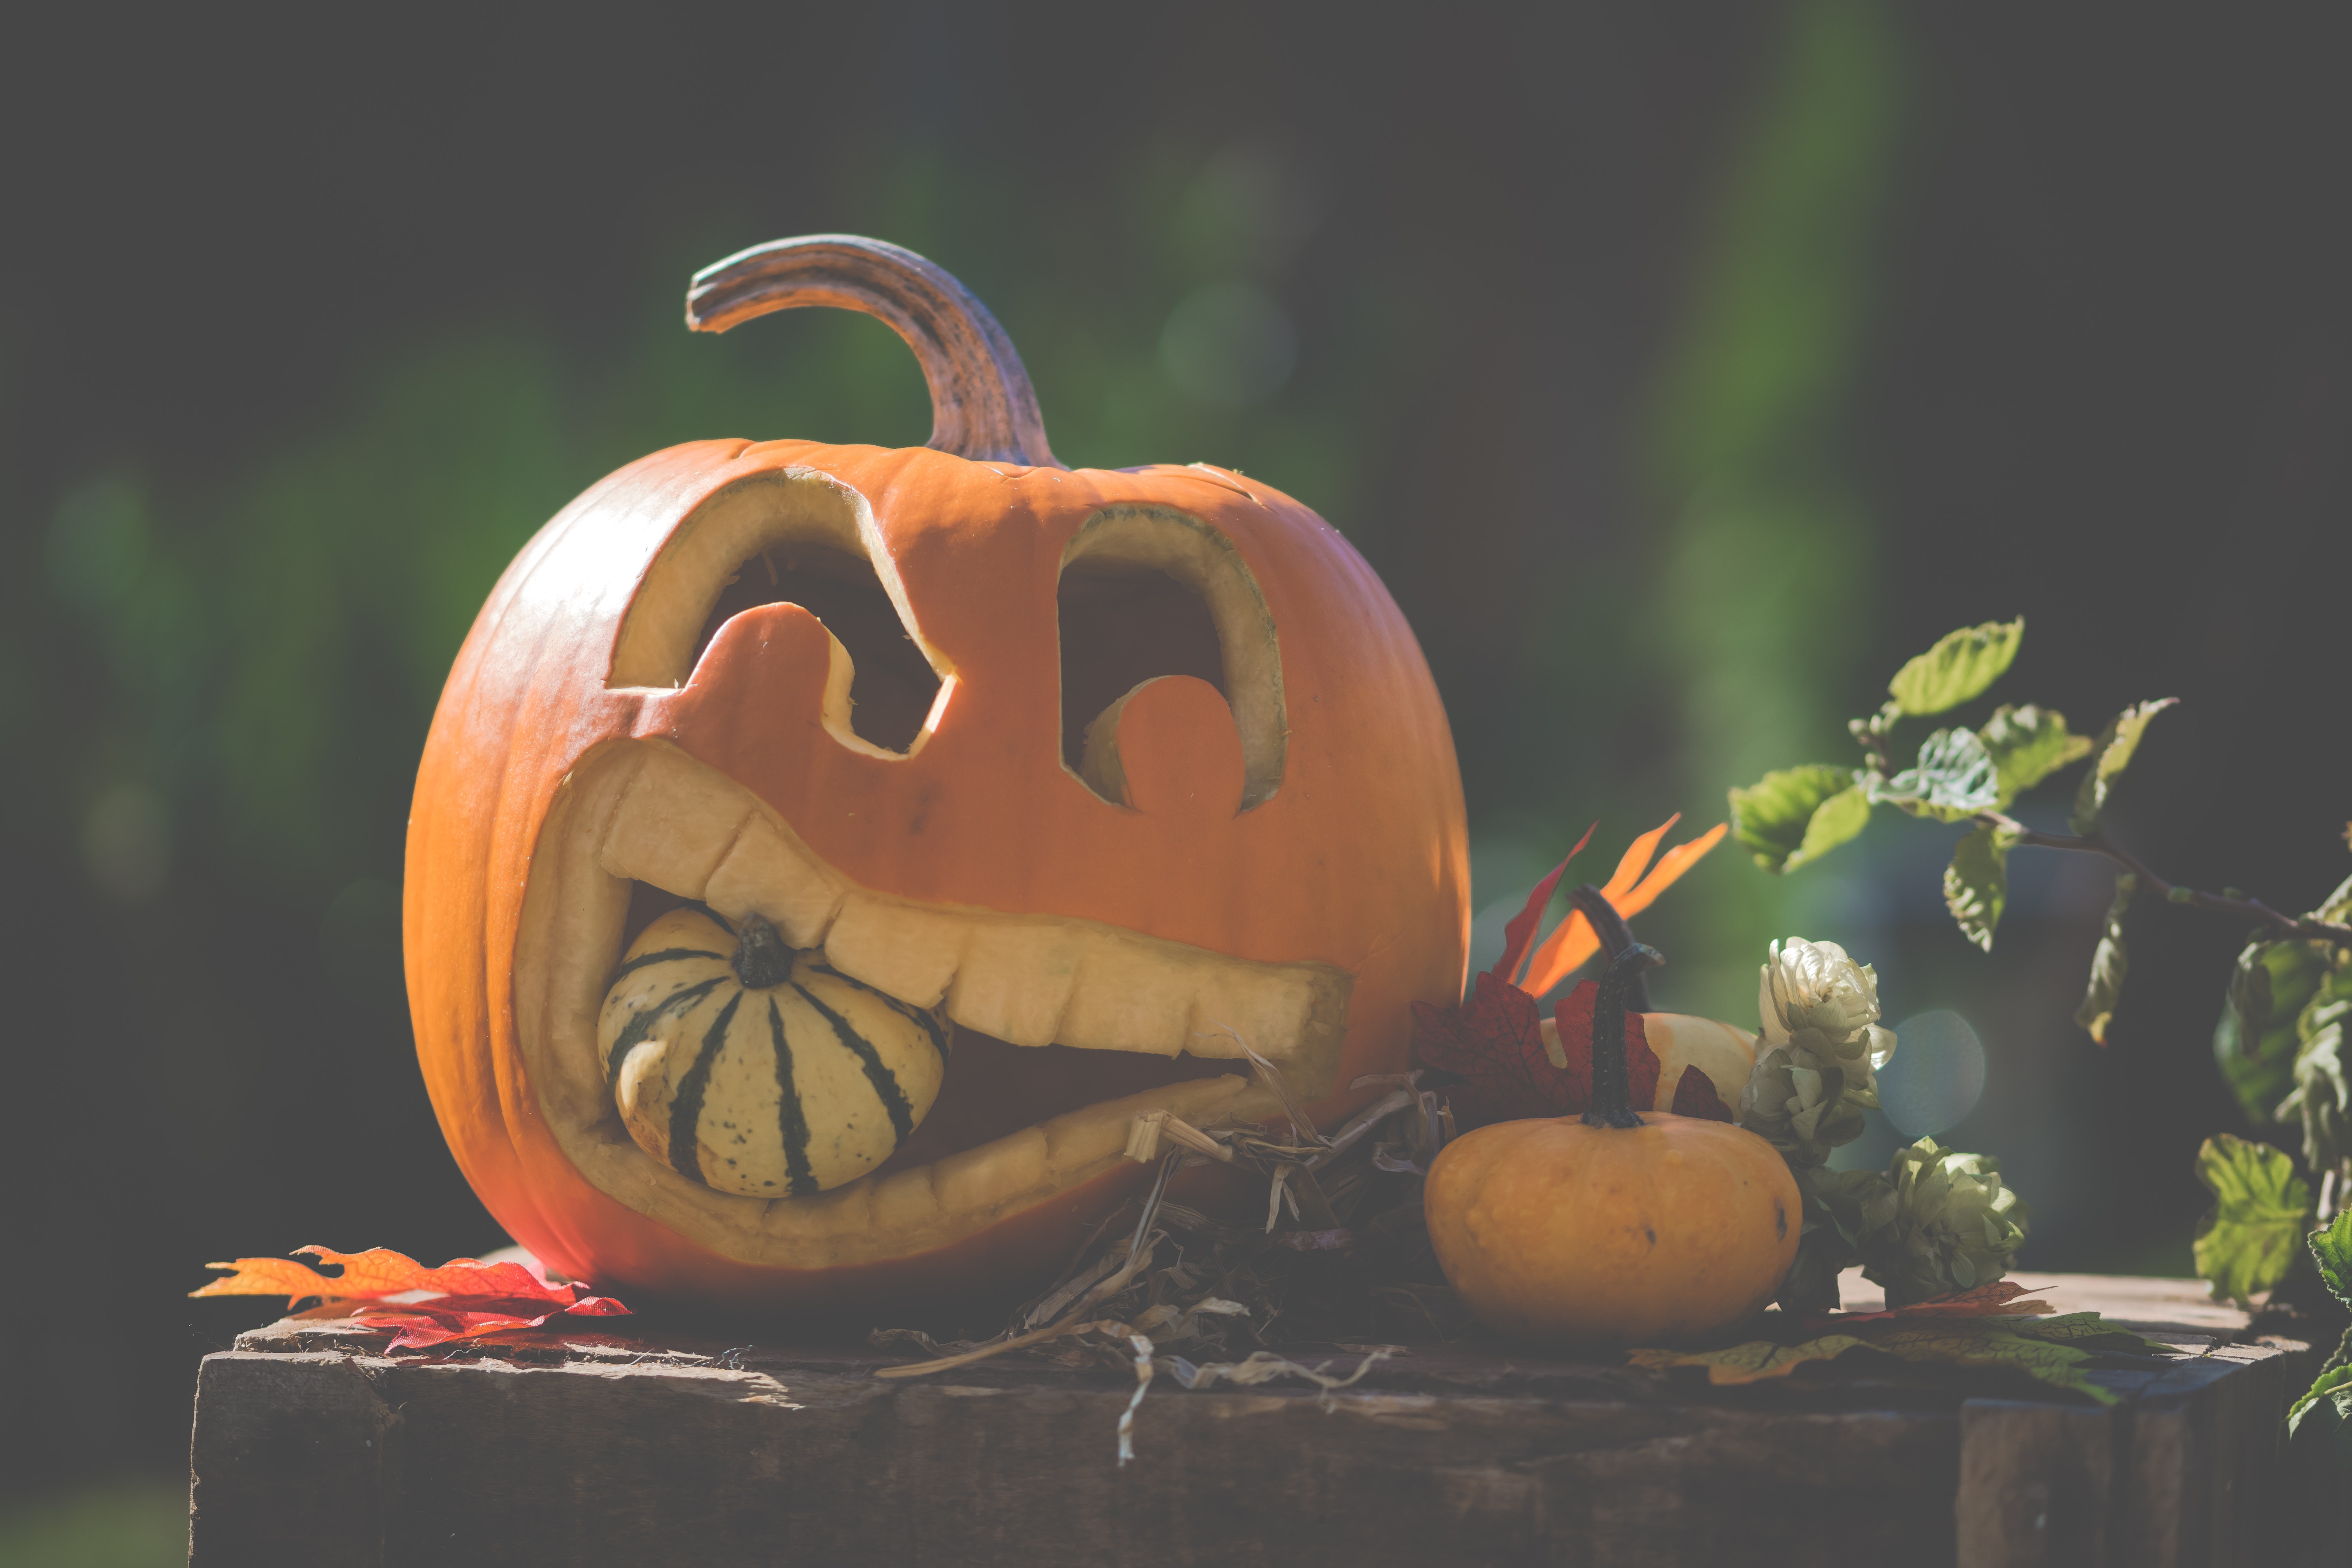
pumpkin, calabaza, cucurbita, halloween, jack o lantern, carving, gourd, still life photography, winter squash, still life, cucumber gourd and melon family, computer wallpaper, squash